De Havilland Tiger Moth

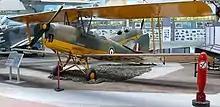
Tiger Moth, Royal Museum of the Armed Forces and Military History, Brussels, Belgium (2011)

The takeoff is uneventful, and it has a reasonable rate of climb. However full power should not be maintained for more than a minute to avoid damaging the engine.